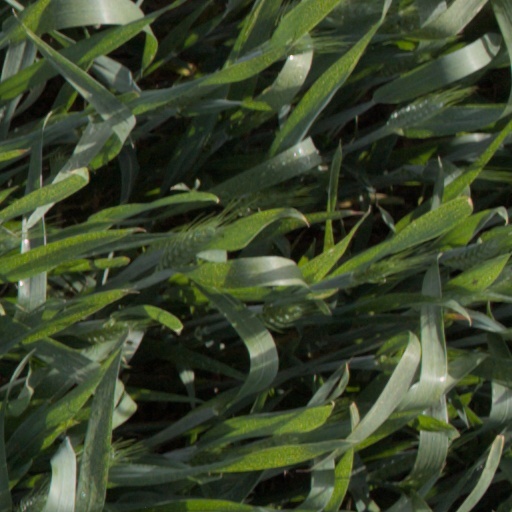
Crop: wheat